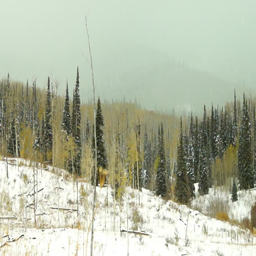
snowstorm in the wilderness area